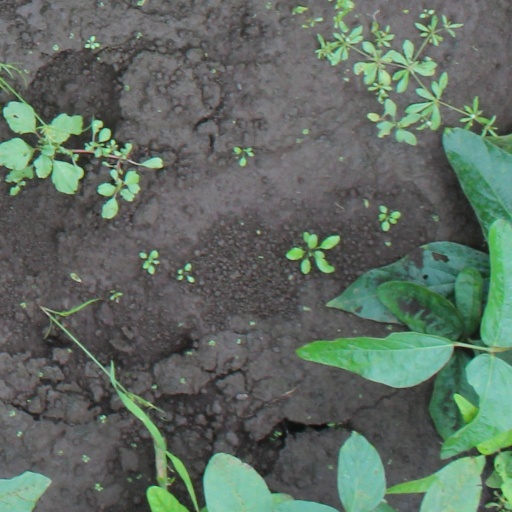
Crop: soybean